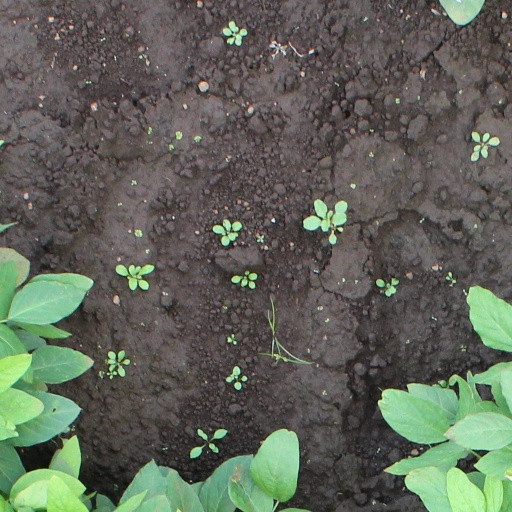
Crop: soybean